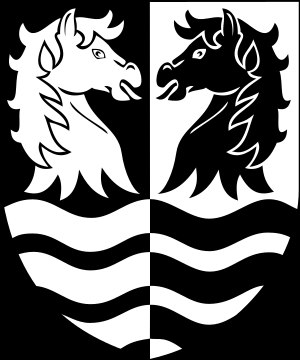
Faxe Kommune
Kommunevåben
Faxe Kommune er en kommune i Region Sjælland, oprettet ved Kommunalreformen i 2007.